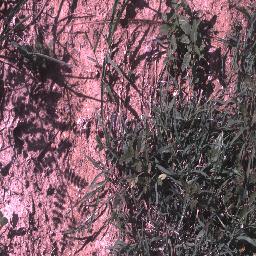
Label: negative